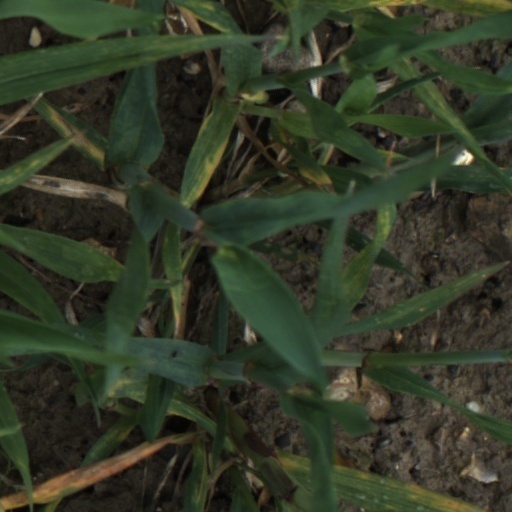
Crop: wheat